Central Hospital of Yaoundé

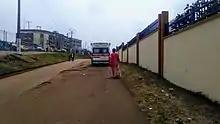
Central Hospital of Yaoundé's ambulance fetching emergency cases throughout the city.

The Central Hospital of Yaoundé (In French, Hôpital Central de Yaoundé - HCY) is a hospital in the city of Yaoundé, Cameroon founded in 1933.